Varlam Liparteliani

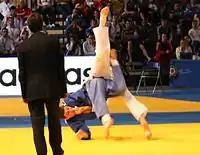
Varlam Liparteliani (GEO) in the final of the team competition at the 2010 European Judo Championships in Vienna

Varlam Liparteliani (born 27 February 1989) is a Georgian retired judoka. He has won silver at Olympic and World level.